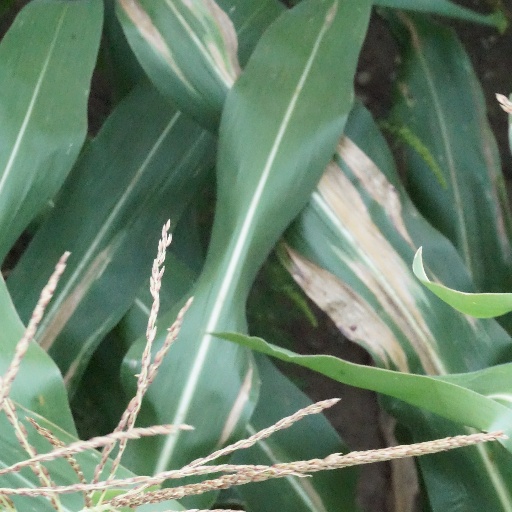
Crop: maize; corn